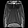
Label: Pullover